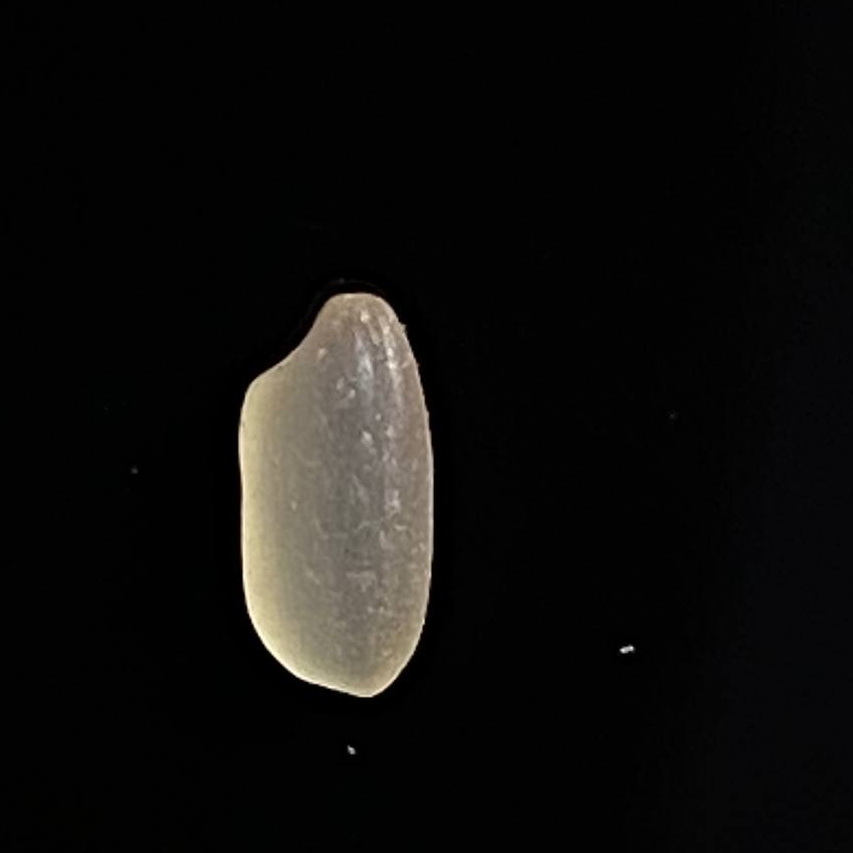
Rice variety: Gutisharna